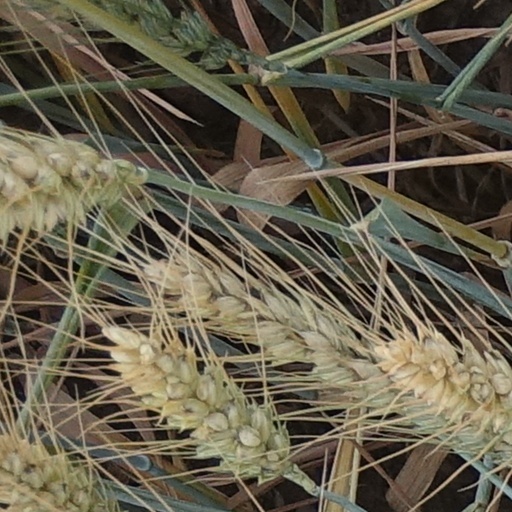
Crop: wheat